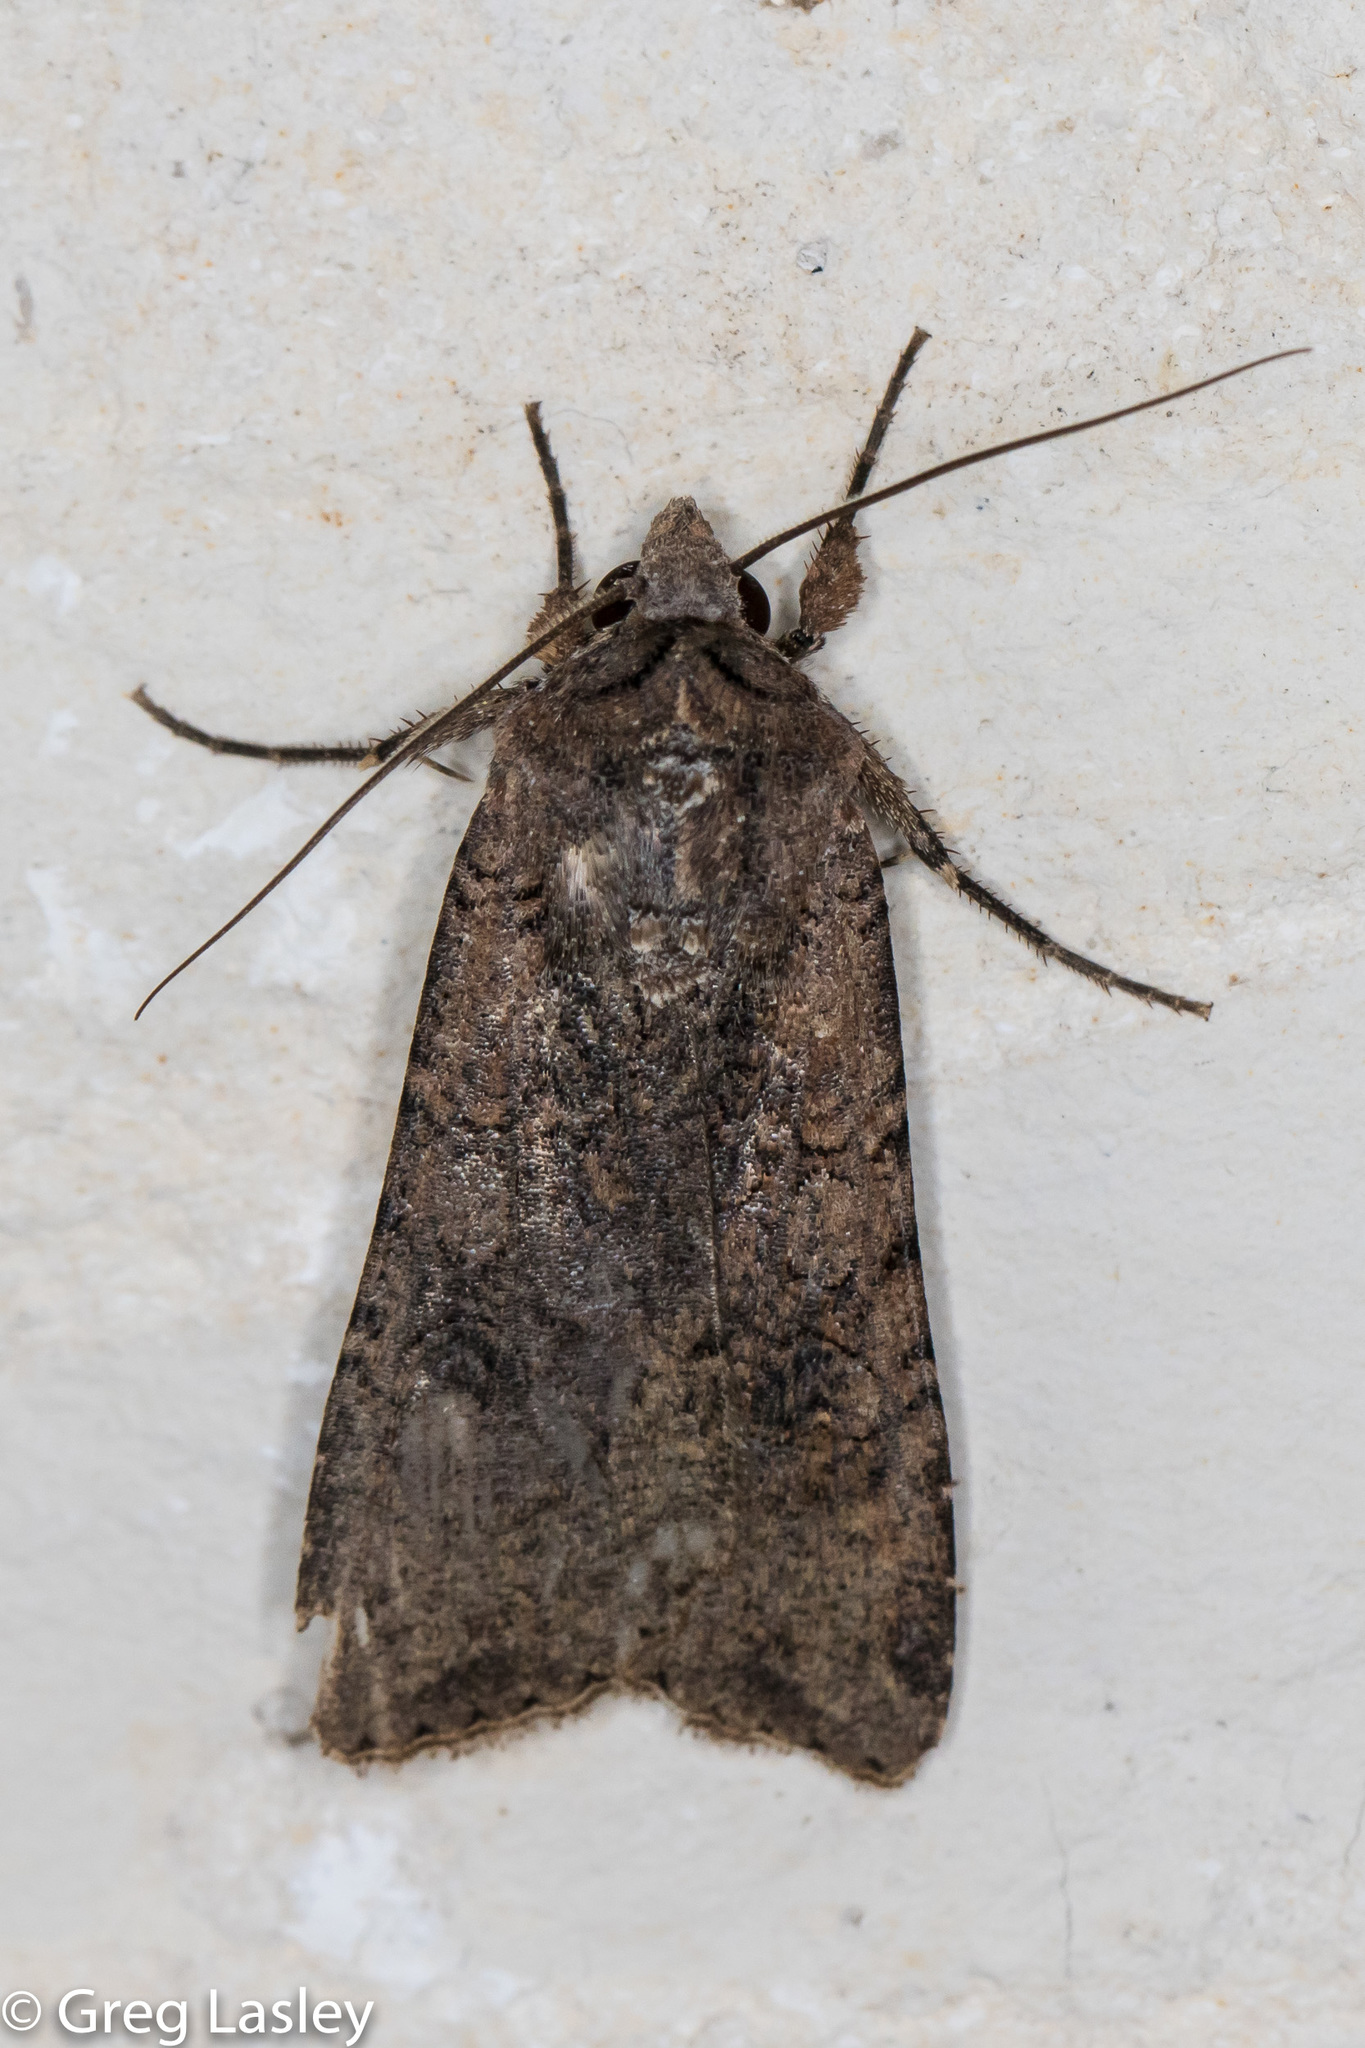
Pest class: cutworms